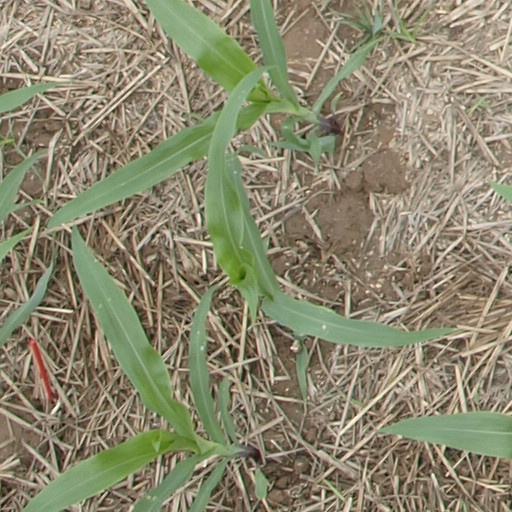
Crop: maize; corn